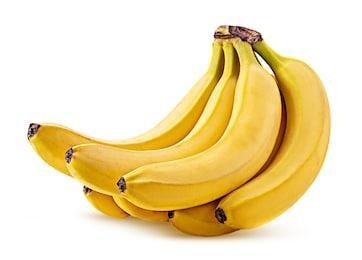
Label: banana